Midwinter horn

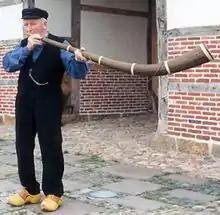
Playing a midwinter horn in the County of Bentheim

The midwinter horn, in Dutch midwinterhoorn and in various dialects of Low German Middewinterhorn, Mittewinterhorn, Mirrewinterhorn, Midwinterhorn and Mittwinterhorn, also known as the dewertshorn and adventshorn (Advent horn), is a wooden natural trumpet traditionally blown at the Christmas season in areas of the Netherlands and nearby parts of North Germany.